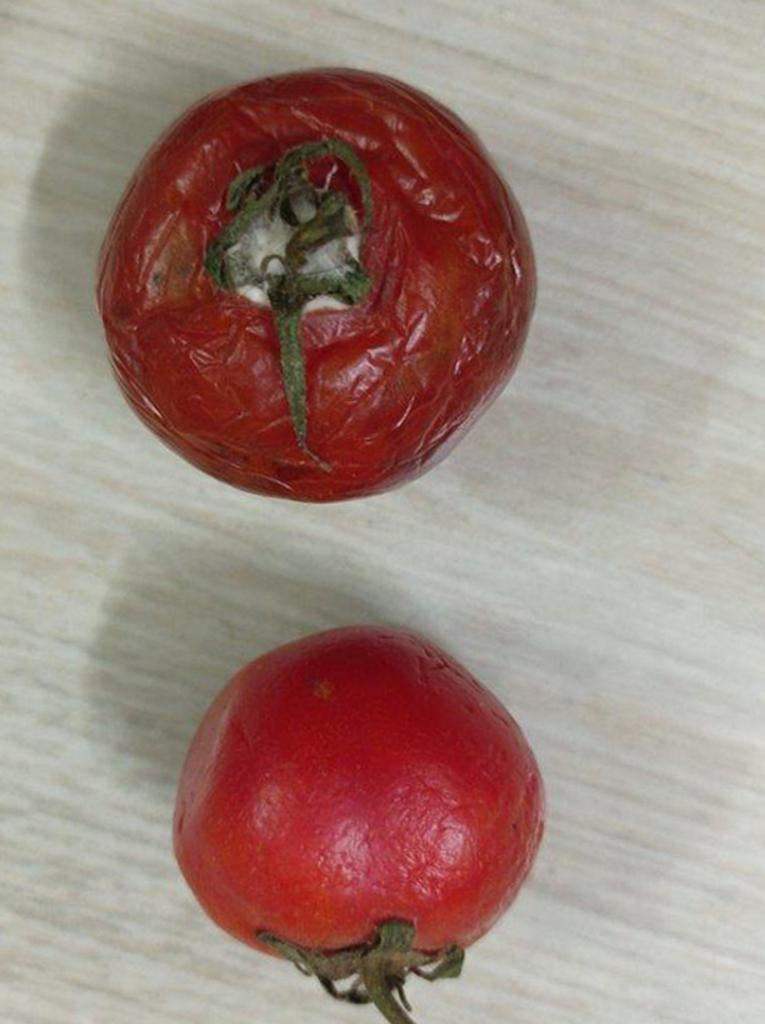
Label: Rotten